Ljungan virus

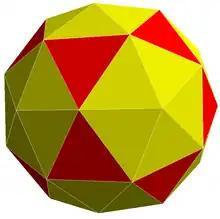
This image is an example of what an icosahedral capsid protein shell might look like. This is not the exact formation of the Ljungan virus capsid shell, it is a good example, of how the capsid proteins might be assembled.

There is a receptor for Ljungan virus on the outer membrane of a cell called integrin αβ. The viral Protein RGD is what binds the virus to the cell it is trying to get into. The protein rests in the more flexible areas of the capsid shell. Very little is known about how exactly the virus enters the cell. The virus can enter the cell through many different pathways, but most likely the integrin αβ proteins on the host cell are still used.